History of the Jews in Spain

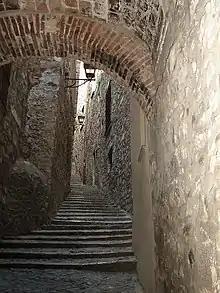

"The execution of Joseph Pichon and the inflammatory speeches and sermons delivered in Seville by Archdeacon Ferrand Martínez, the pious Queen Leonora's confessor, soon raised the hatred of the populace to the highest pitch. The feeble King John I, in spite of the endeavors of his physician Moses ibn Ẓarẓal to prolong his life, died at Alcalá de Henares on 9 October 1390, and was succeeded by his eleven-year-old son. The council-regent appointed by the king in his testament, consisting of prelates, grandees, and six citizens from Burgos, Toledo, León, Seville, Córdoba, and Murcia, was powerless; every vestige of respect for law and justice had disappeared. Ferrand Martínez, although deprived of his office, continued, in spite of numerous warnings, to incite the public against the Jews, and encourage it to acts of violence. As early as January 1391, the prominent Jews who were assembled in Madrid received information that riots were threatening in Seville and Córdoba.